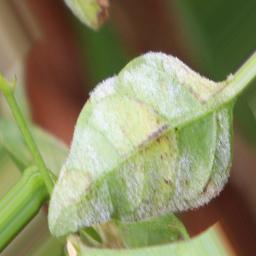
Label: powdery mildew